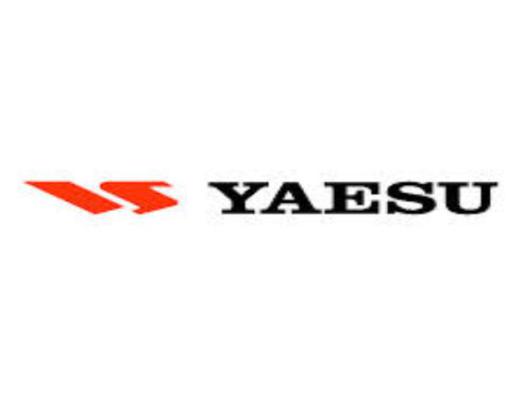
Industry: Electronic